Heroes del Aire

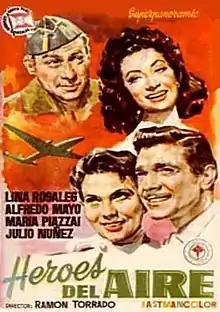
Theatrical film poster

Heroes del Aire (aka Air Heroes, Aguilas de Paz, Heroes of the Sky and Hèreos del Air) is a 1958 Spanish war film directed by Ramón Torrado and written by H.S. Valdés and stars Alfredo Mayo, Lina Rosales, Maria Piazzai and Julio Núñez. The film was released on May 19, 1958, by Arturo González Producciones Cinematográficas. During the postwar years, only 21 Spanish films depicted the combat of the Spanish Civil War, with "Heroes del Aire" treating the subject obliquely in a series of flashbacks.